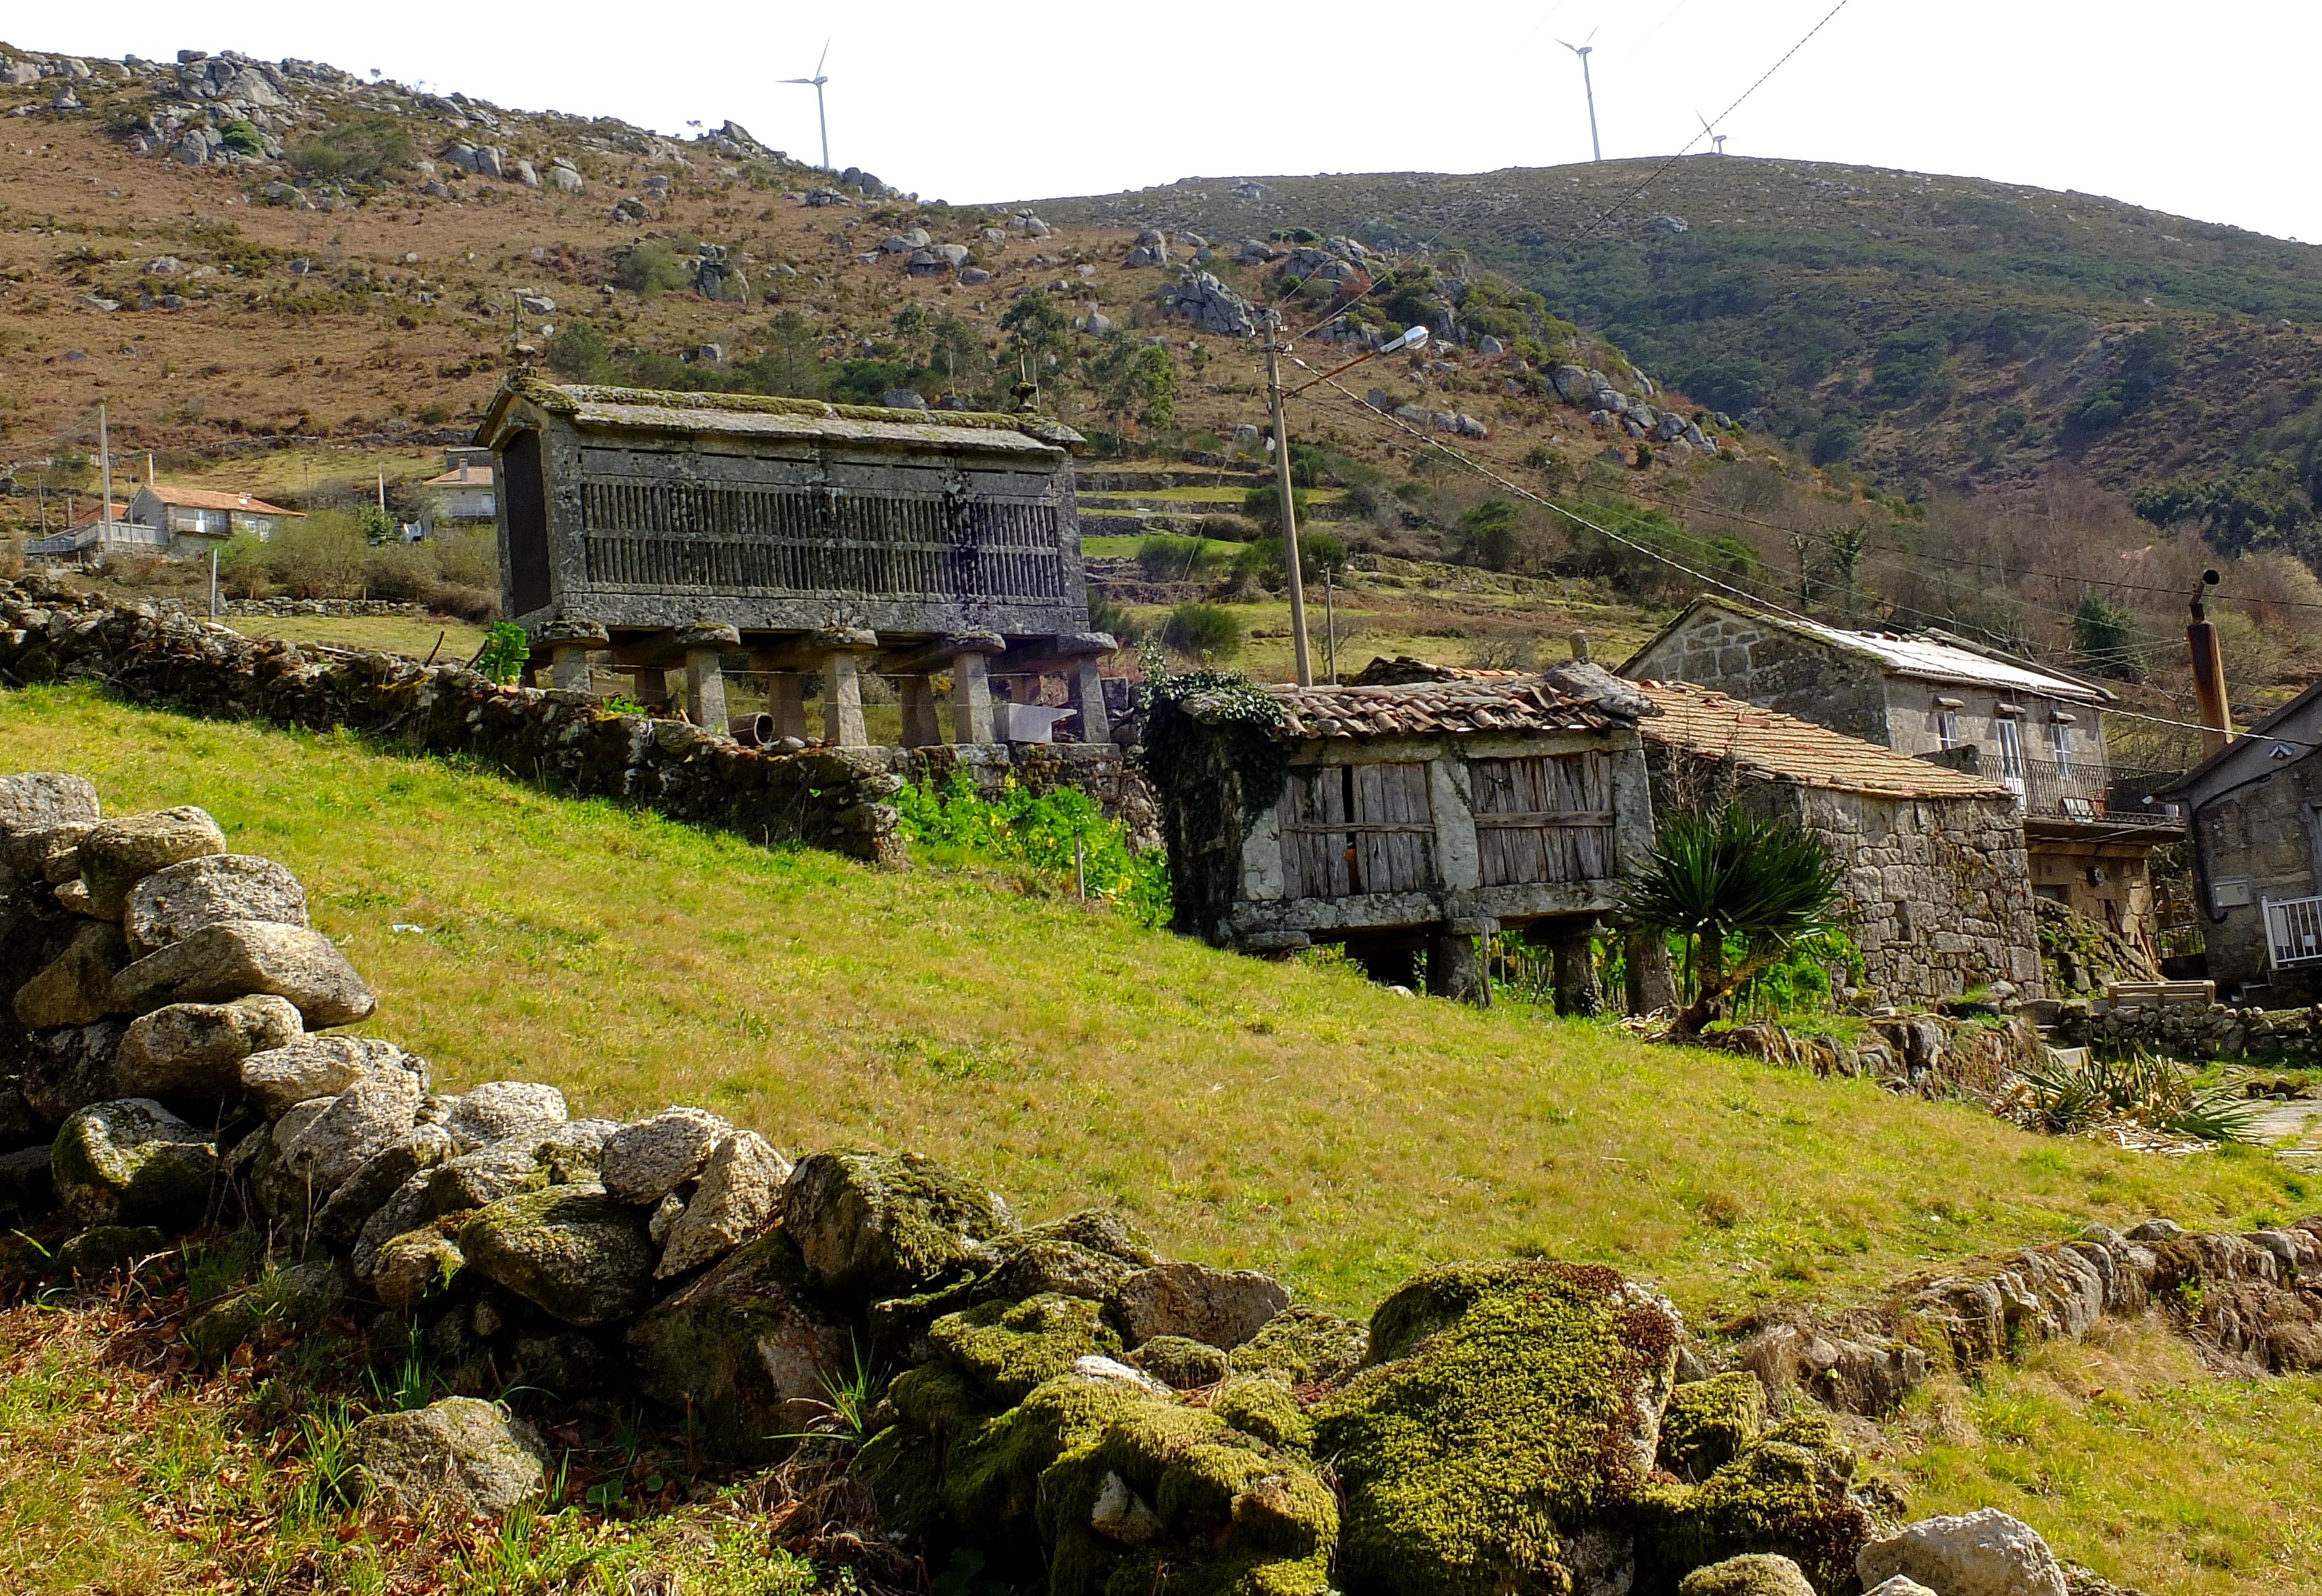
town, valley, village, fortification, spain, ruins, galicia, pontevedra, espana, ggl1, gaby1, fujifilmxs1, canastros, horreos, rural area, pontevedragaliciaespa a, ancient history, geological phenomenon